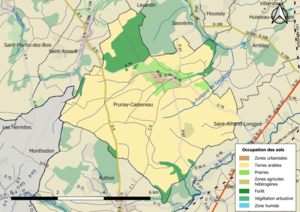
Carte des infrastructures et de l’occupation des sols en 2018 de la commune de fr:Prunay-Cassereau (France).
Prunay-Cassereau est une commune française située dans le département de Loir-et-Cher, en région Centre-Val de Loire.